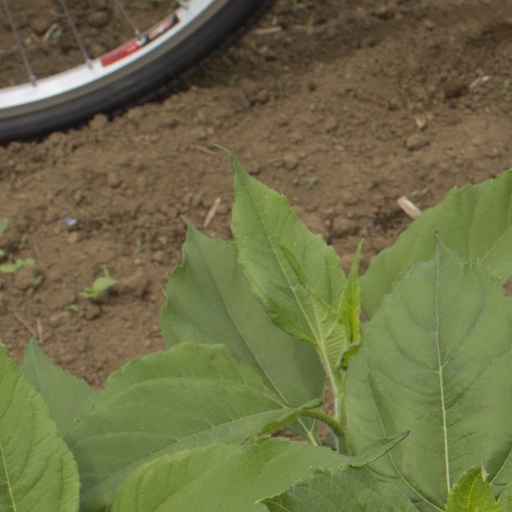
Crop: Jerusalem artichoke